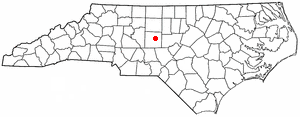
Franklinville est une ville du comté de Randolph, dans l’État de Caroline du Nord aux États-Unis.